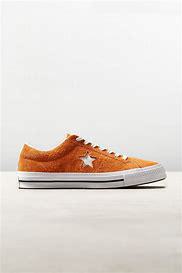
Brand: Converse
Model: One Star Ox